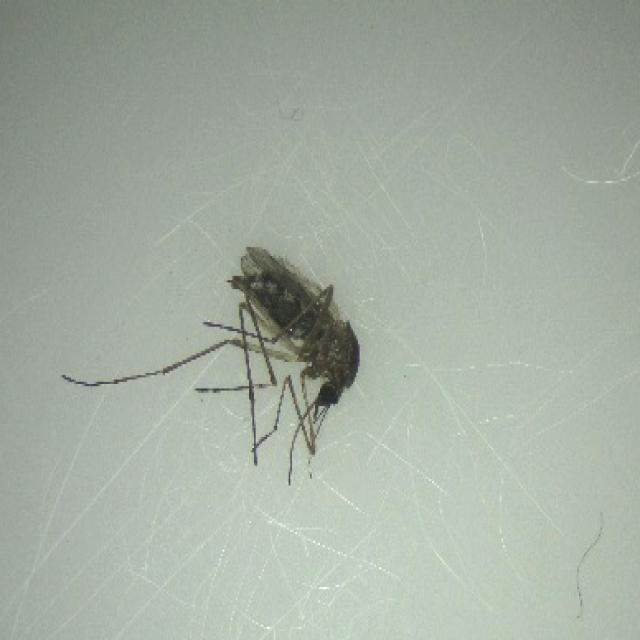
Species: aedes_vexans